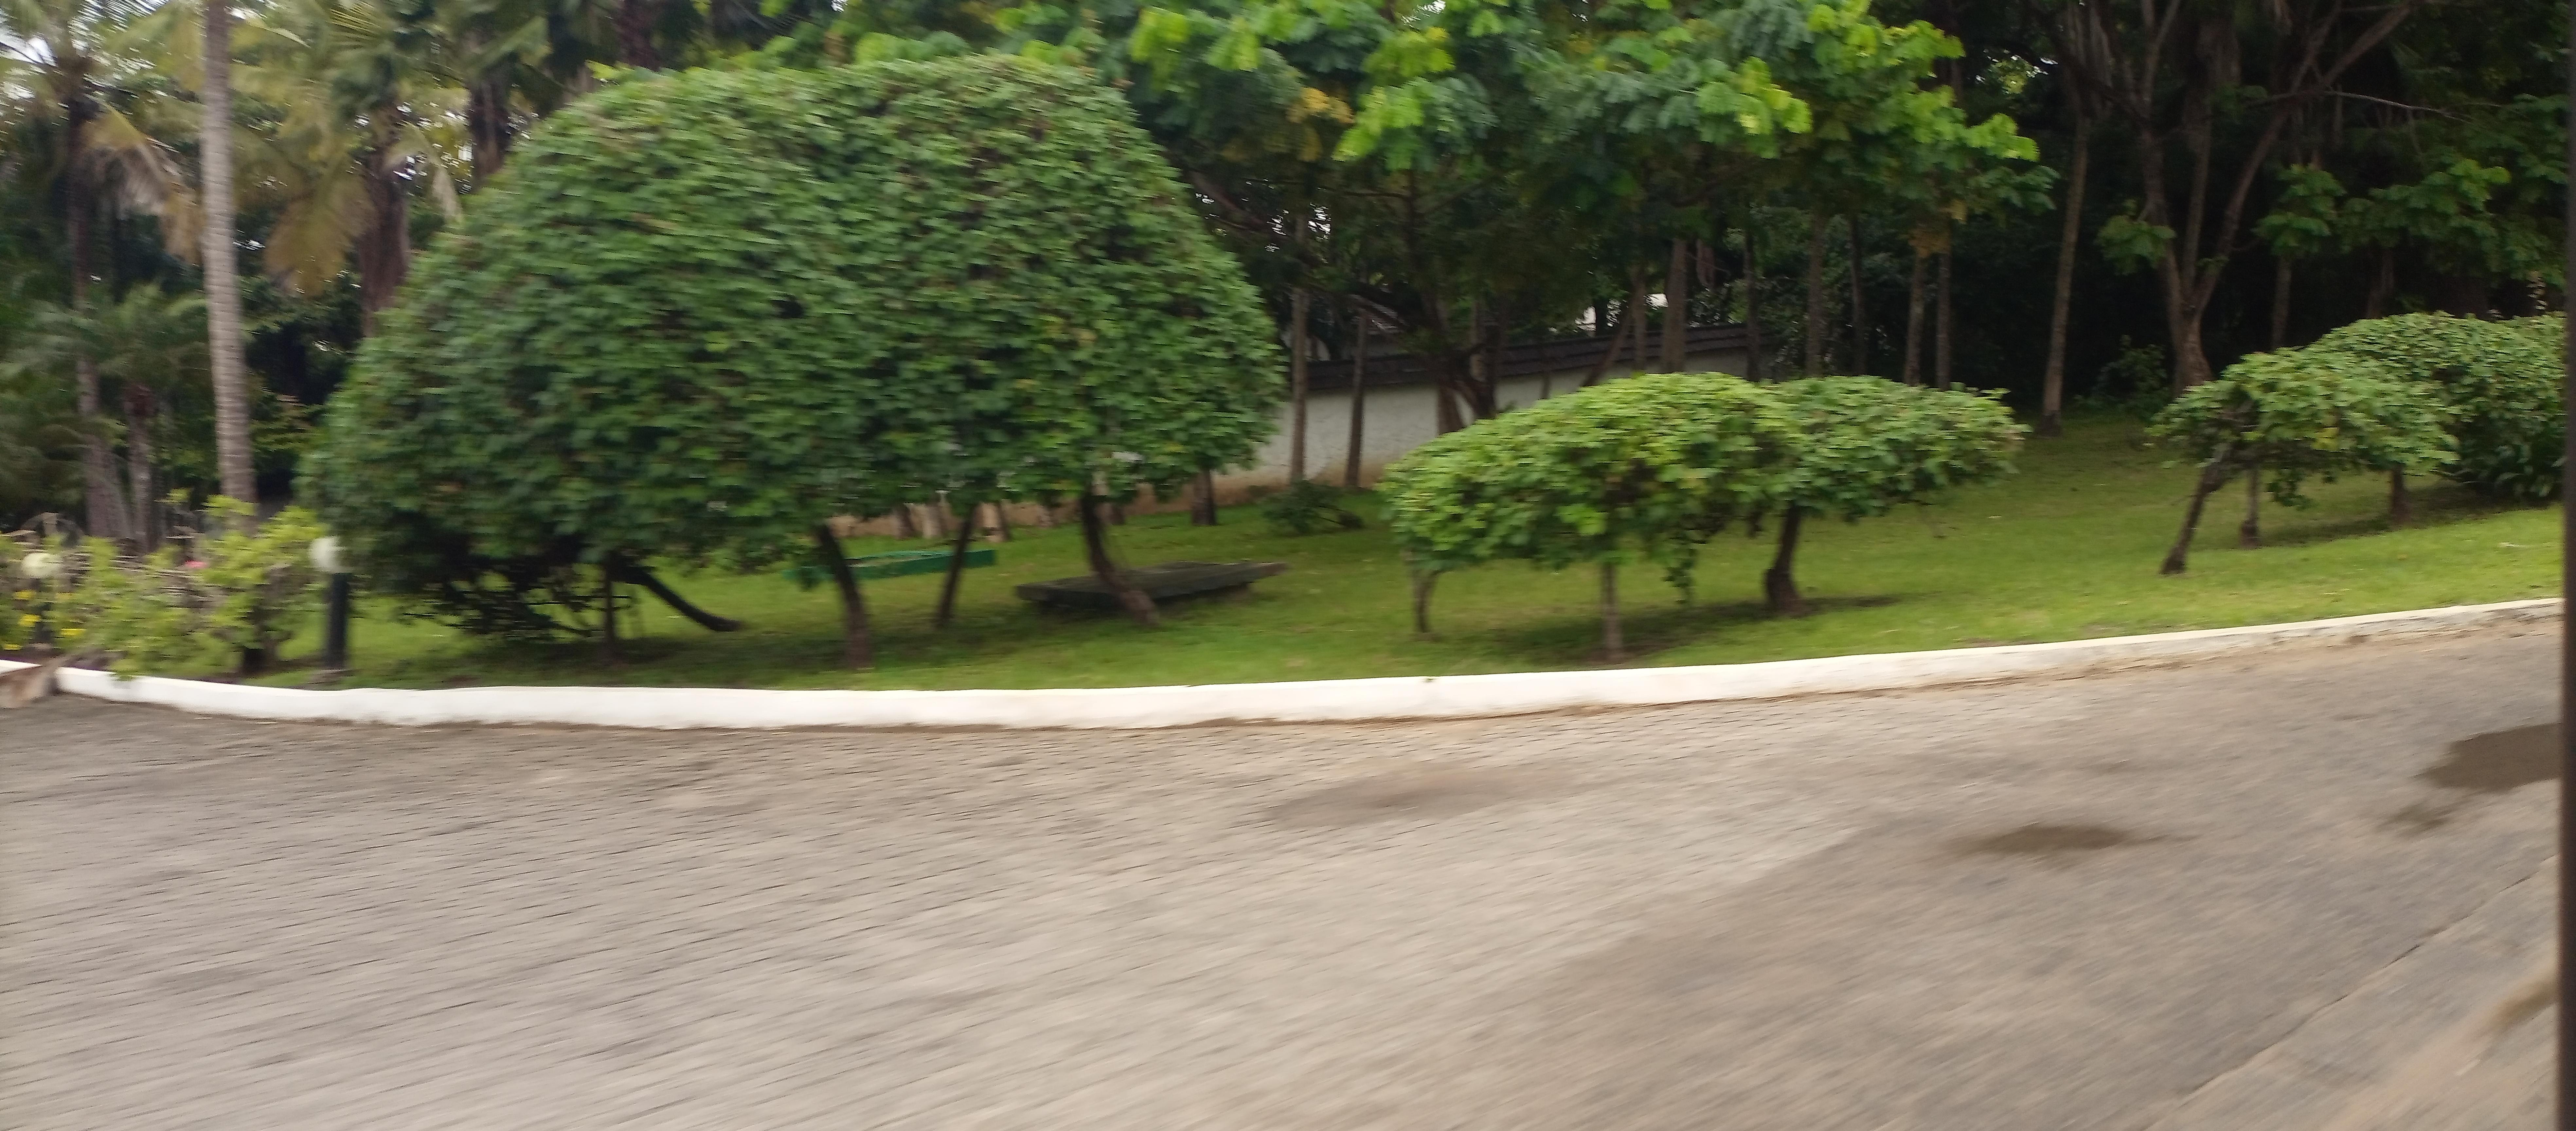
Vichaka vilivyokatwa na kupangwa kwa umbo la kupendeza, vimepangwa kando ya barabara ya mawe, yakizungukwa na nyasi za kijani na miti mirefu ya kivuli. Huku ukuta wa rangi nyepesi ukionekana kwa umbali nyuma ya miti.